Carmen Barros

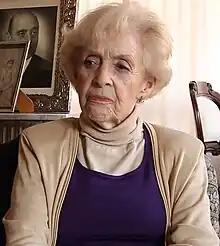
Barros in 2016

Carmen Aída Barros Alfonso (7 January 1925 – 21 December 2023) was a Chilean actress and singer of jazz, popular music, and opera. In addition, she was a professor of acting perception, diction, and vocal projection, and a theater and opera director. She was known for being the first to portray the character Carmela in the Isidora Aguirre play "" in 1960.